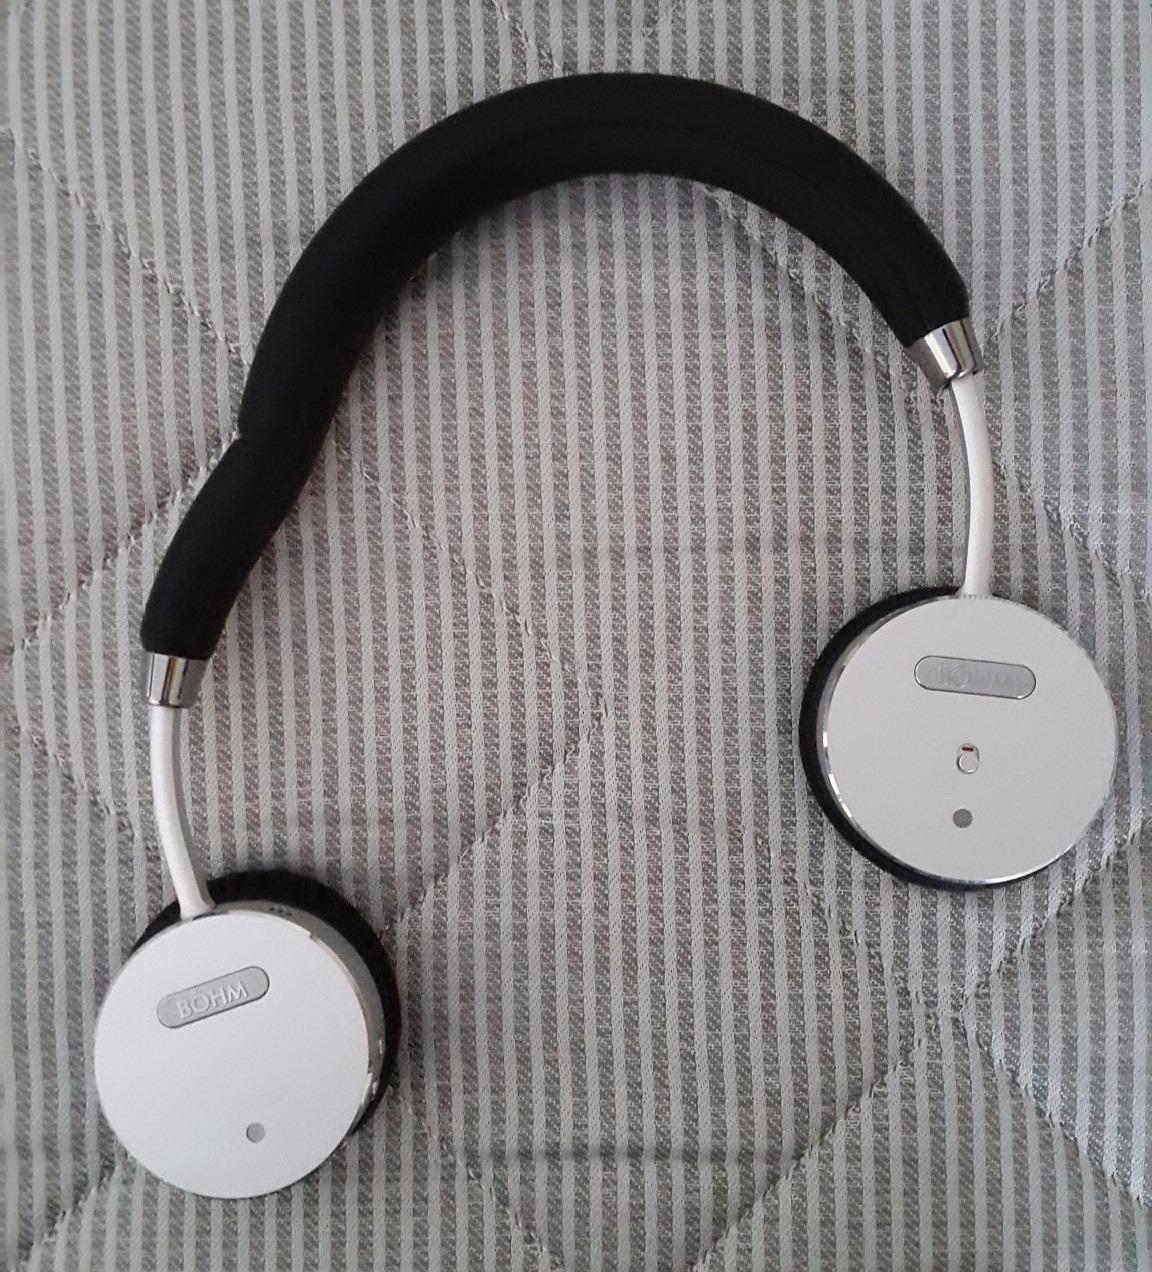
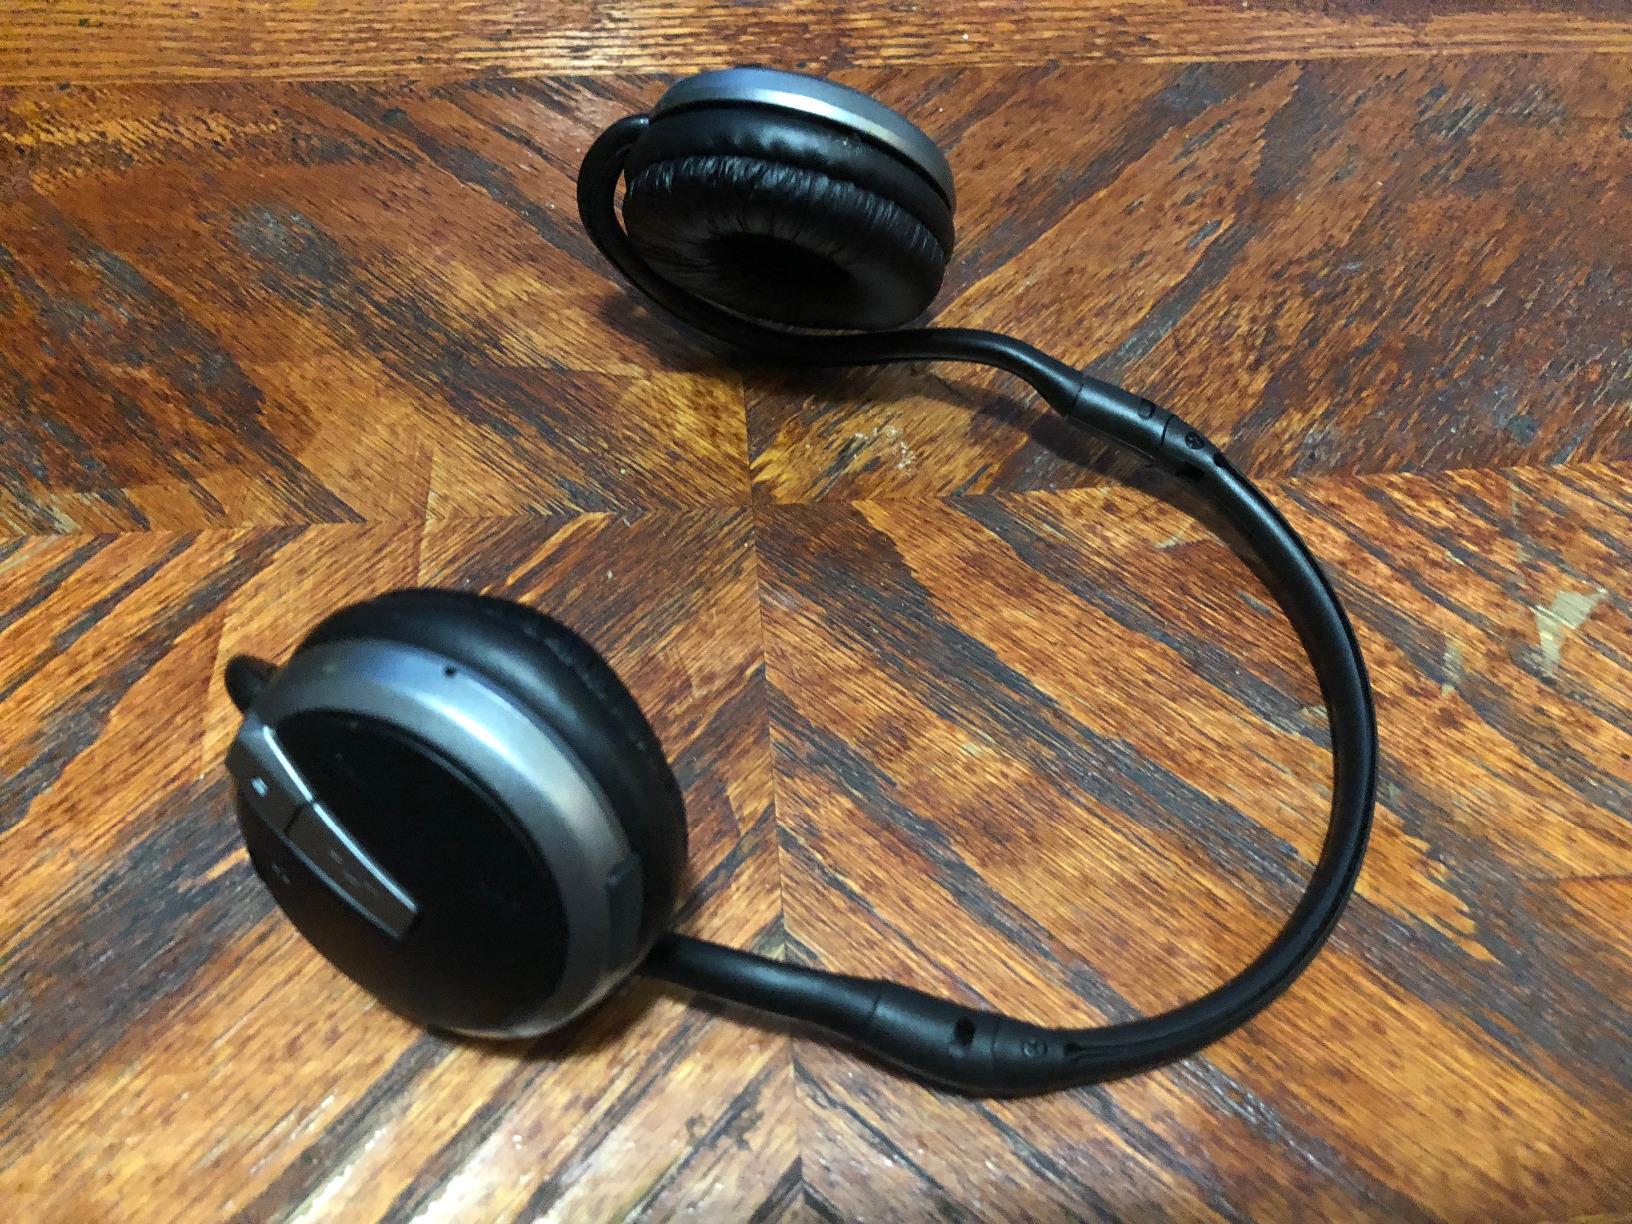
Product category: headphones
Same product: no